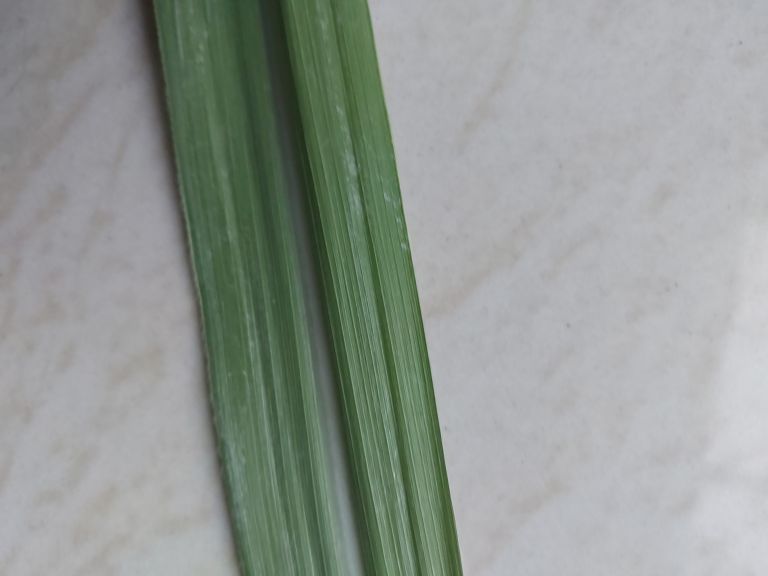
Label: Viral Disease